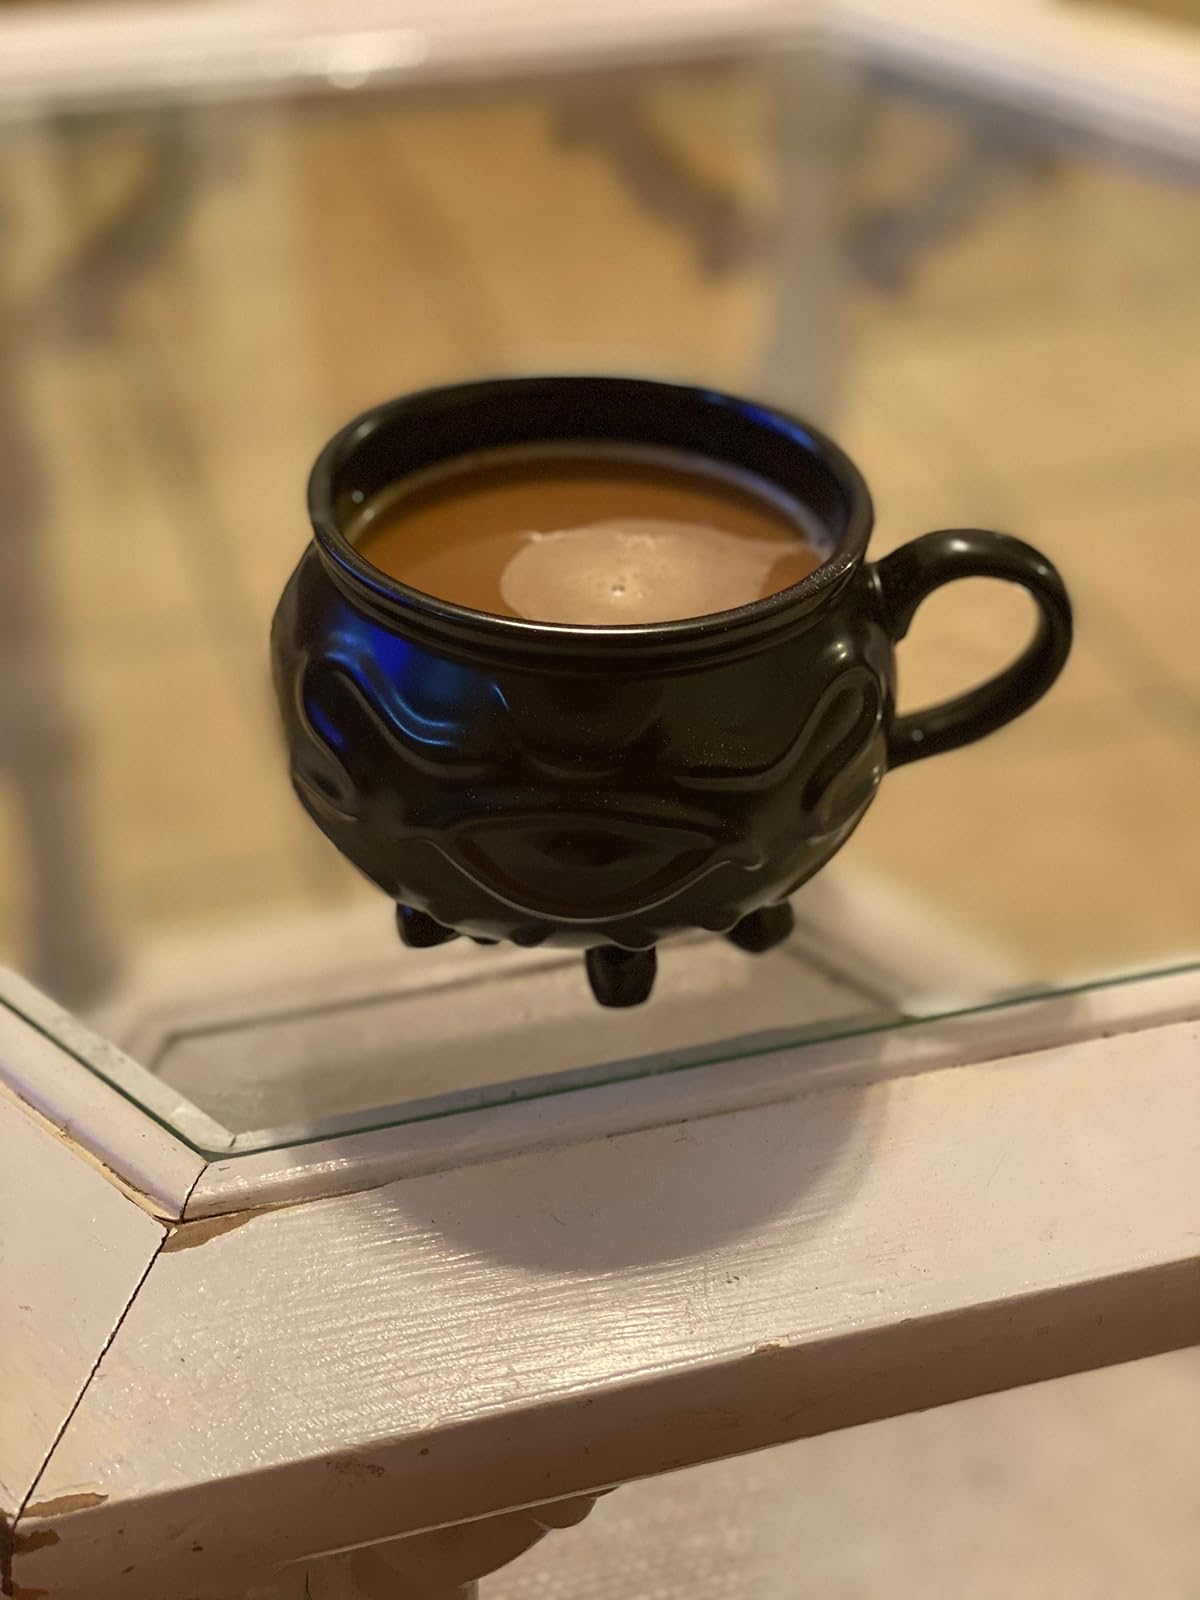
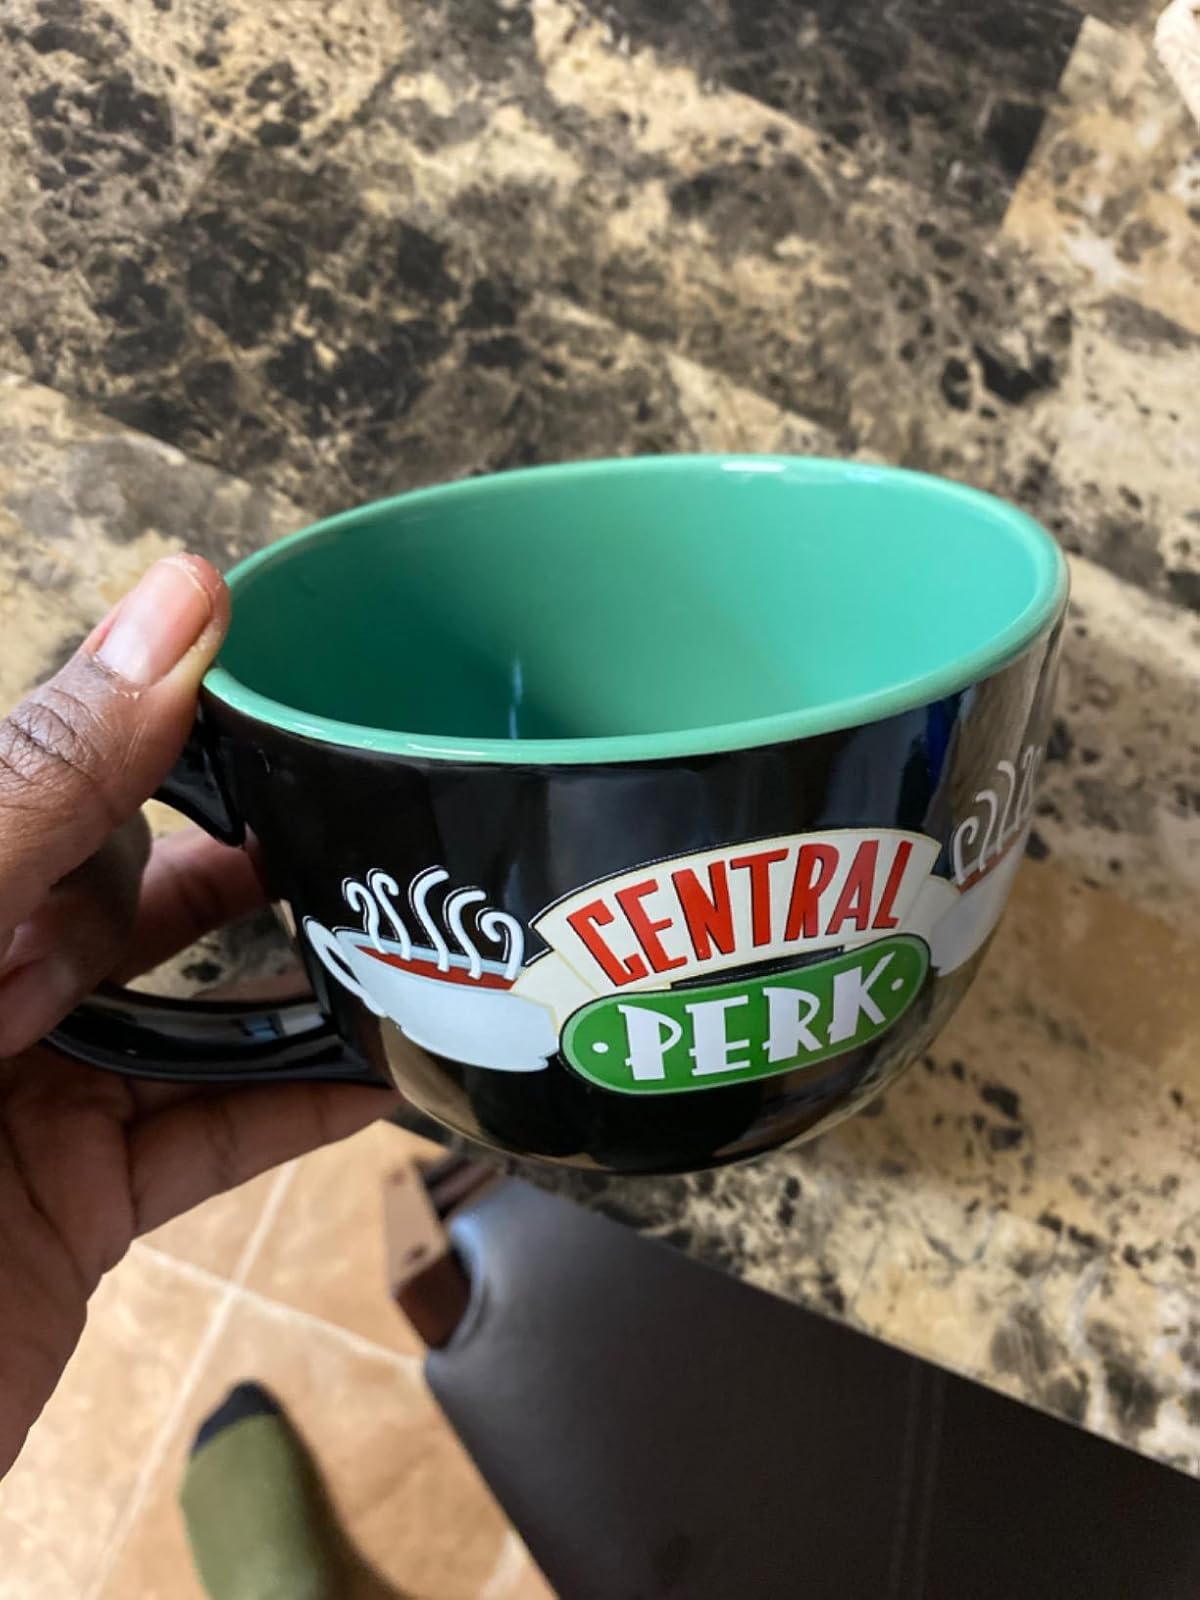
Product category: items_mug
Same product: no